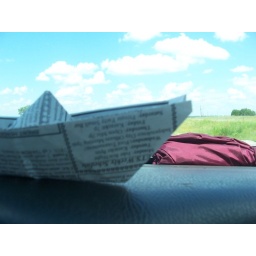
A paper boat, in the sky